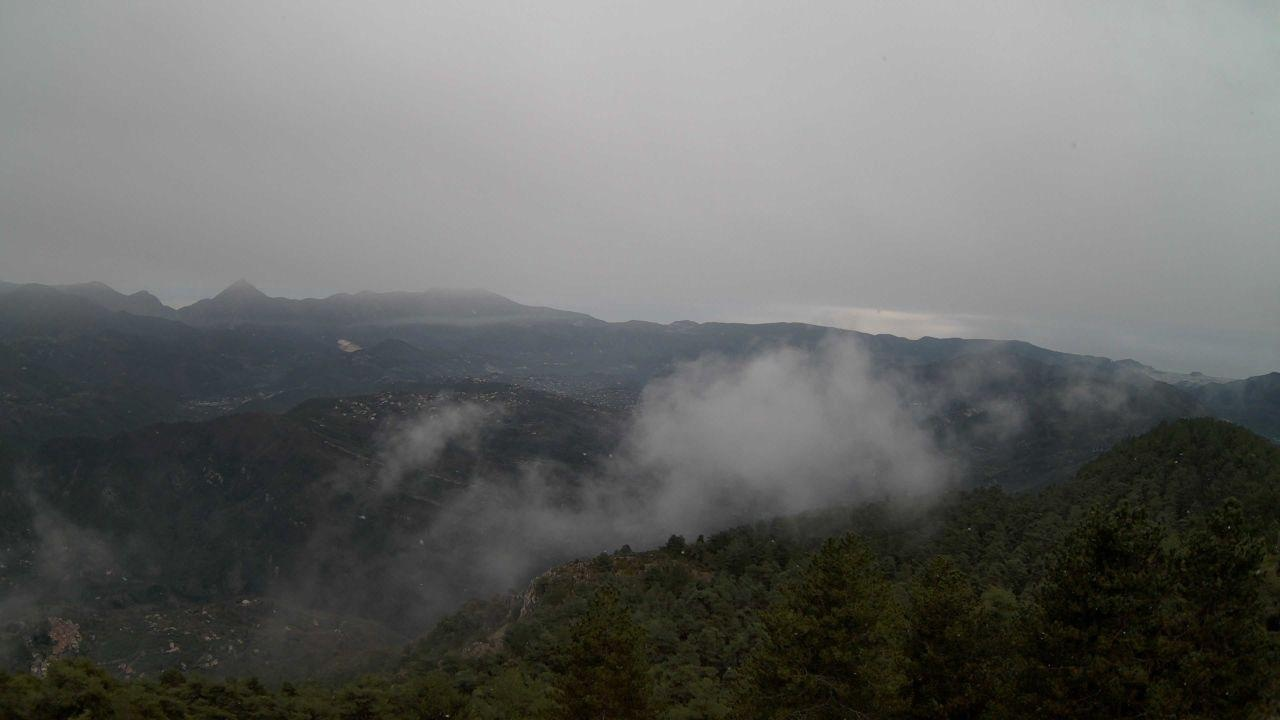
Fire: no
Smoke: yes